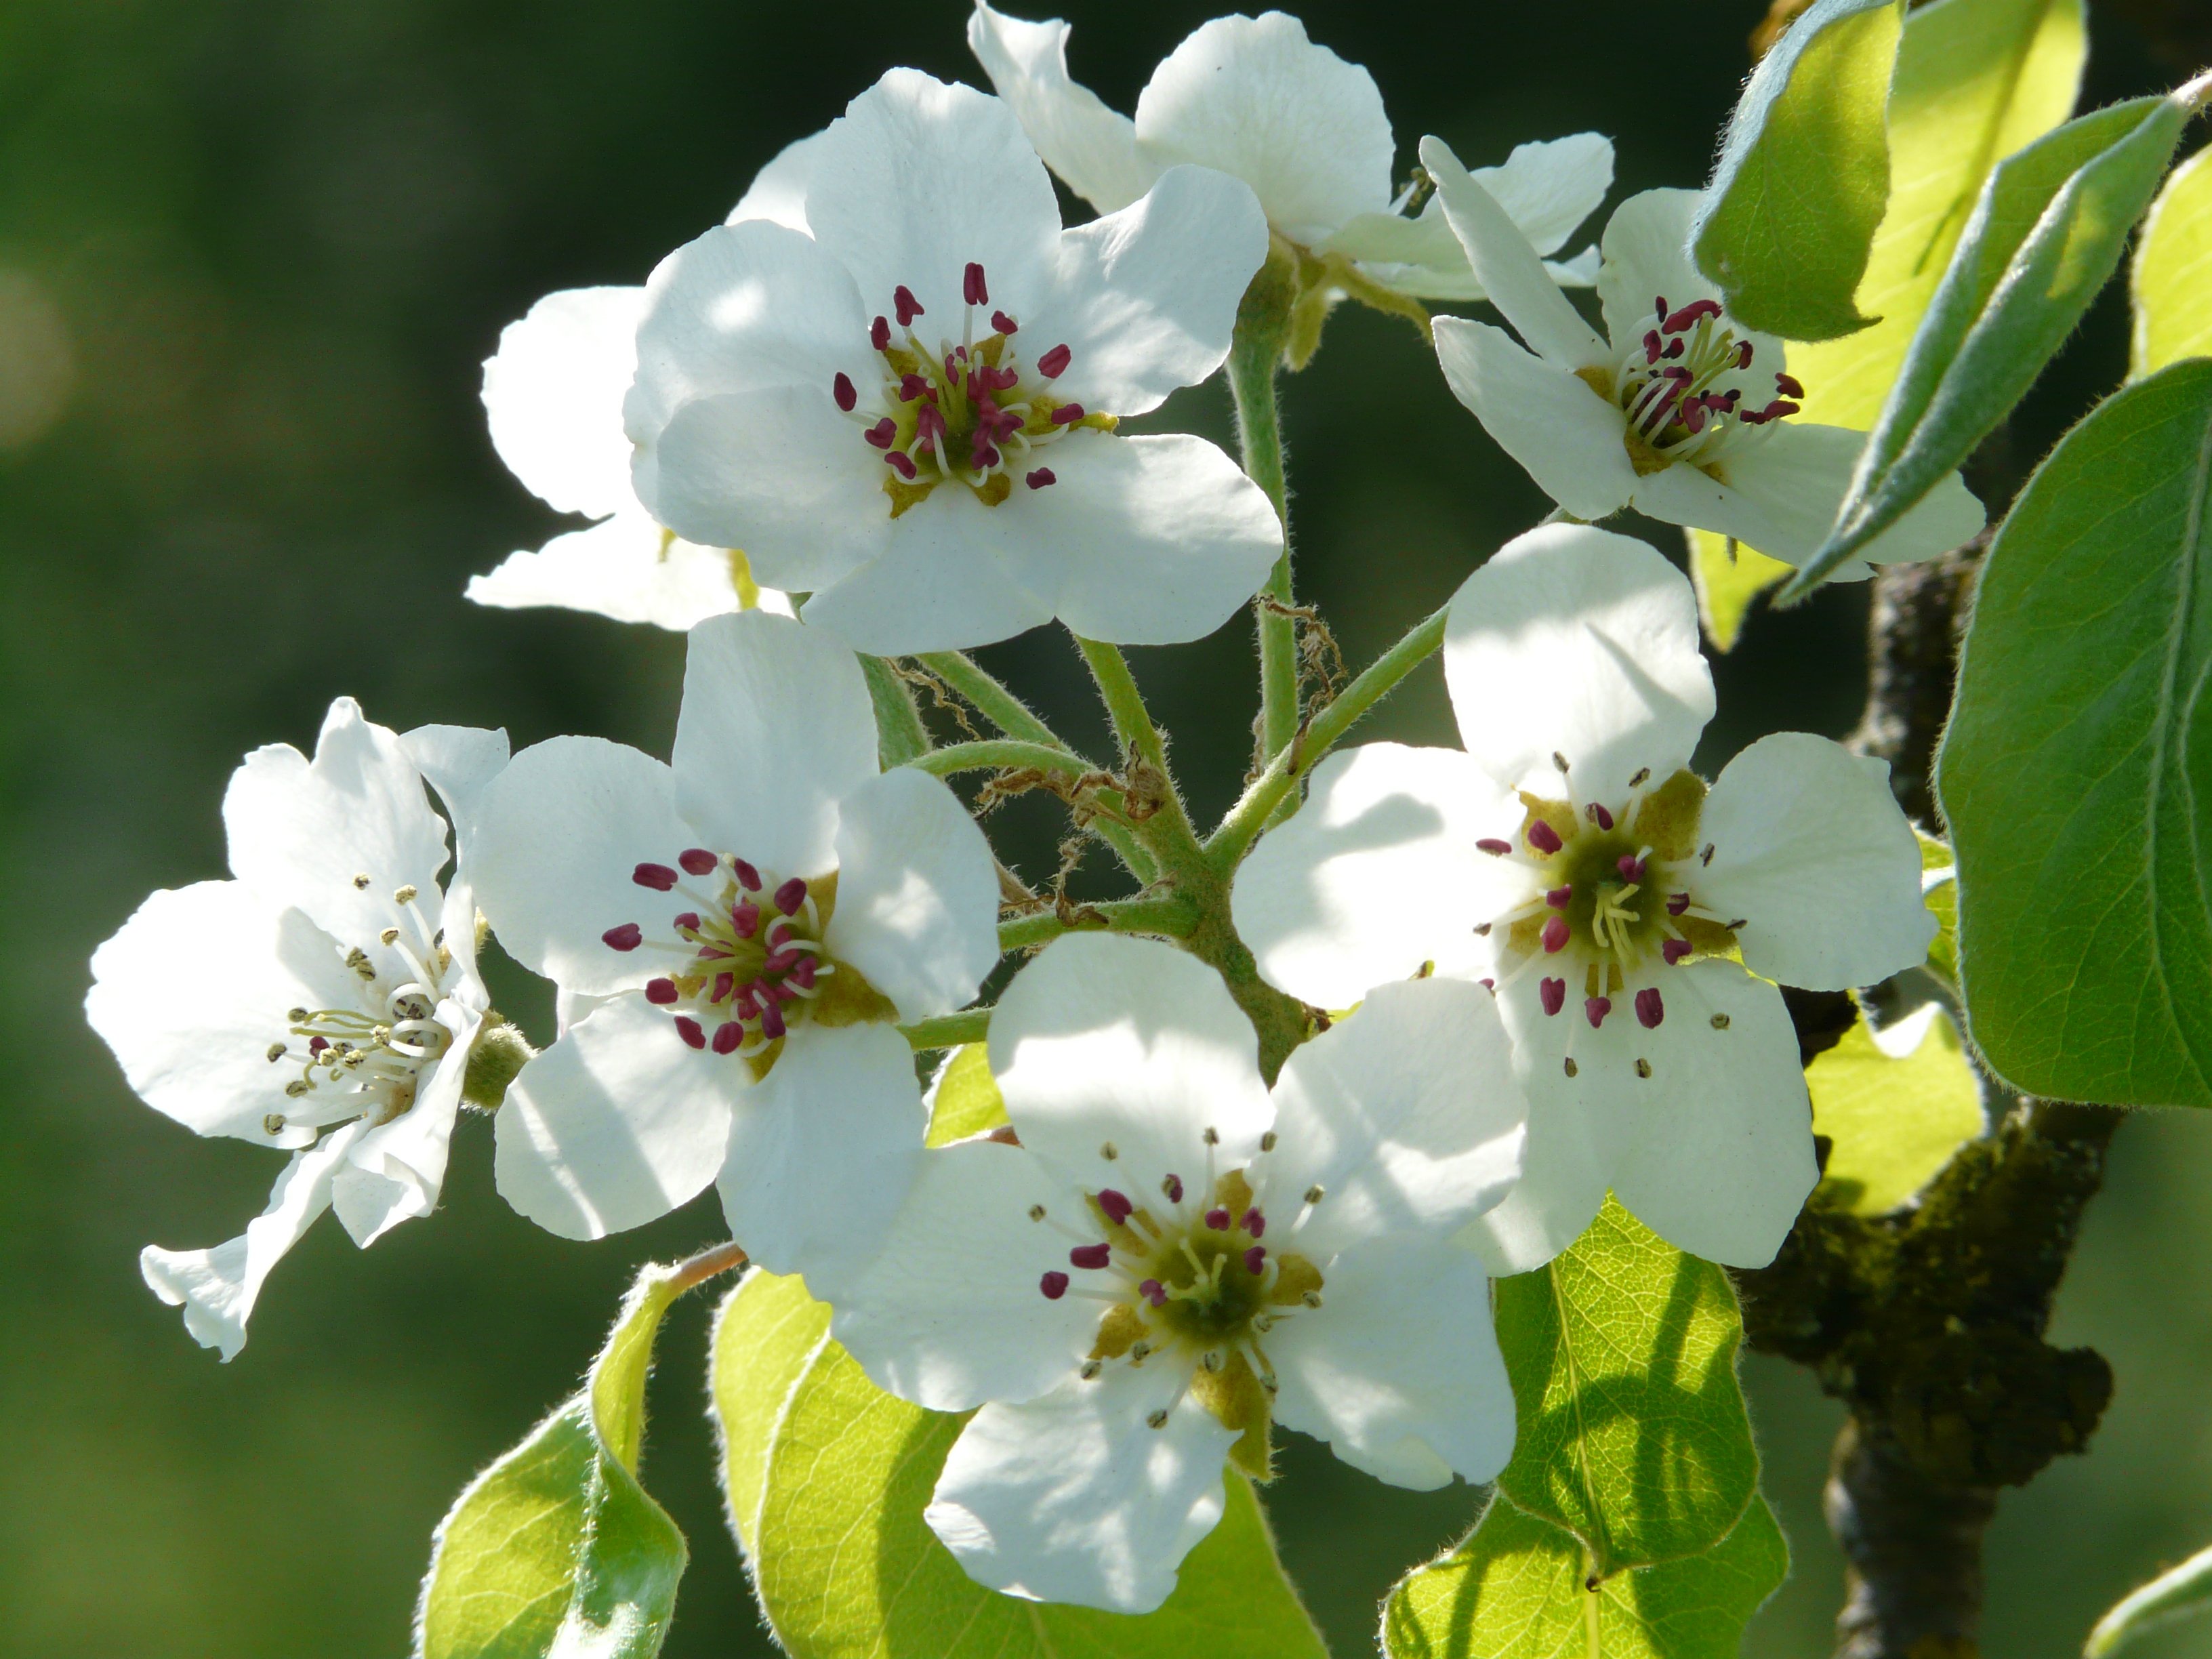
branch, blossom, plant, white, fruit, flower, bloom, food, produce, botany, pear, flora, wildflower, shrub, flowering plant, rose family, pear blossom, land plant